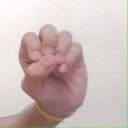
अक्षर: उ